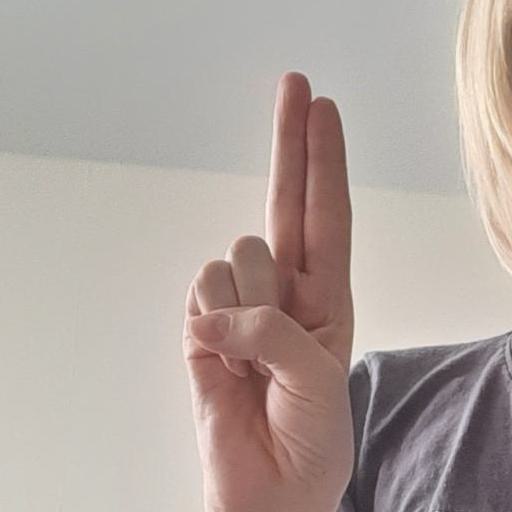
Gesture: two_up